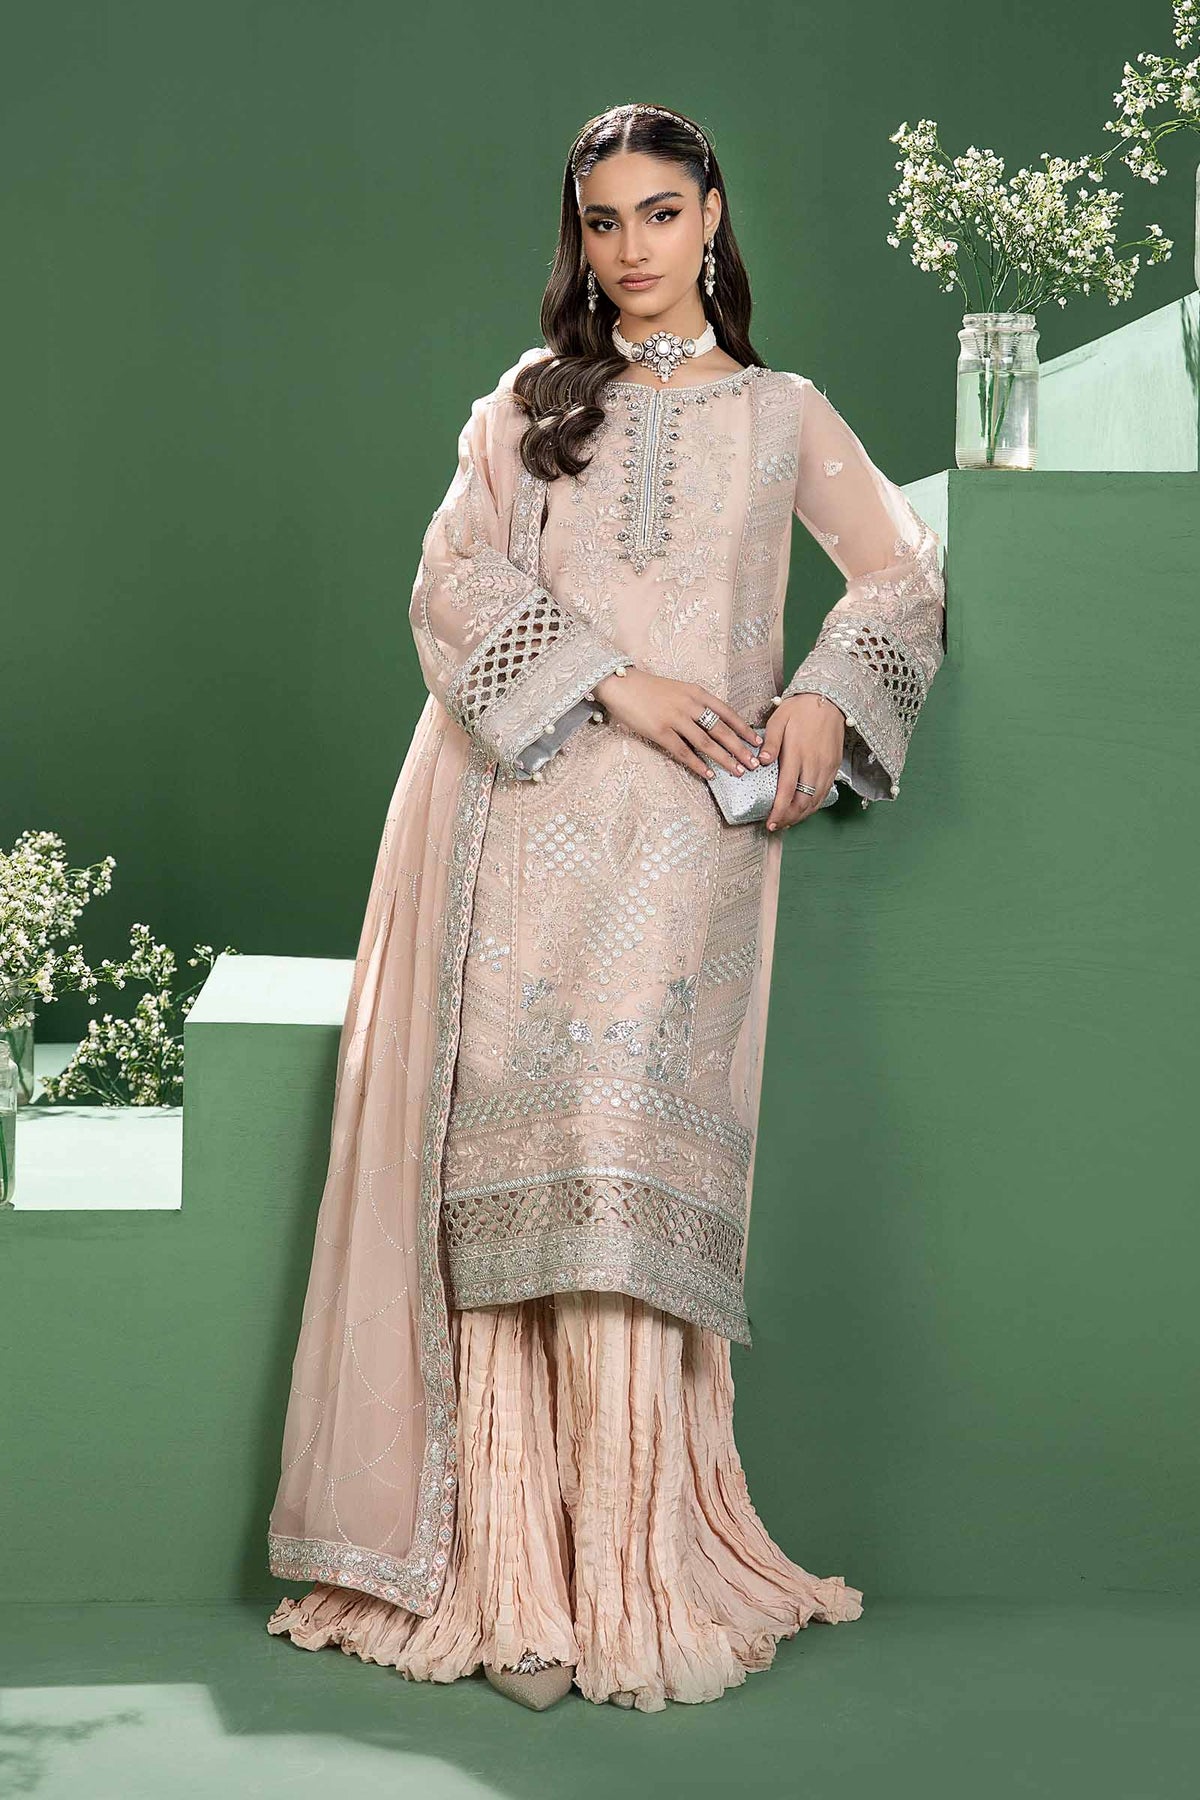
pink embroidered chiffon salwar